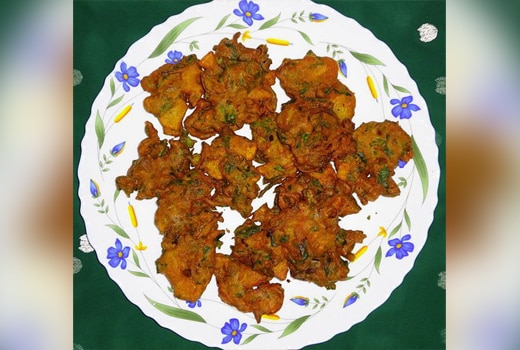
Dish: pakode